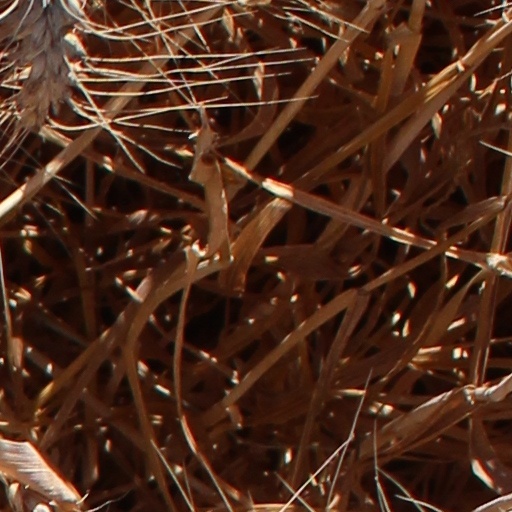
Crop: wheat